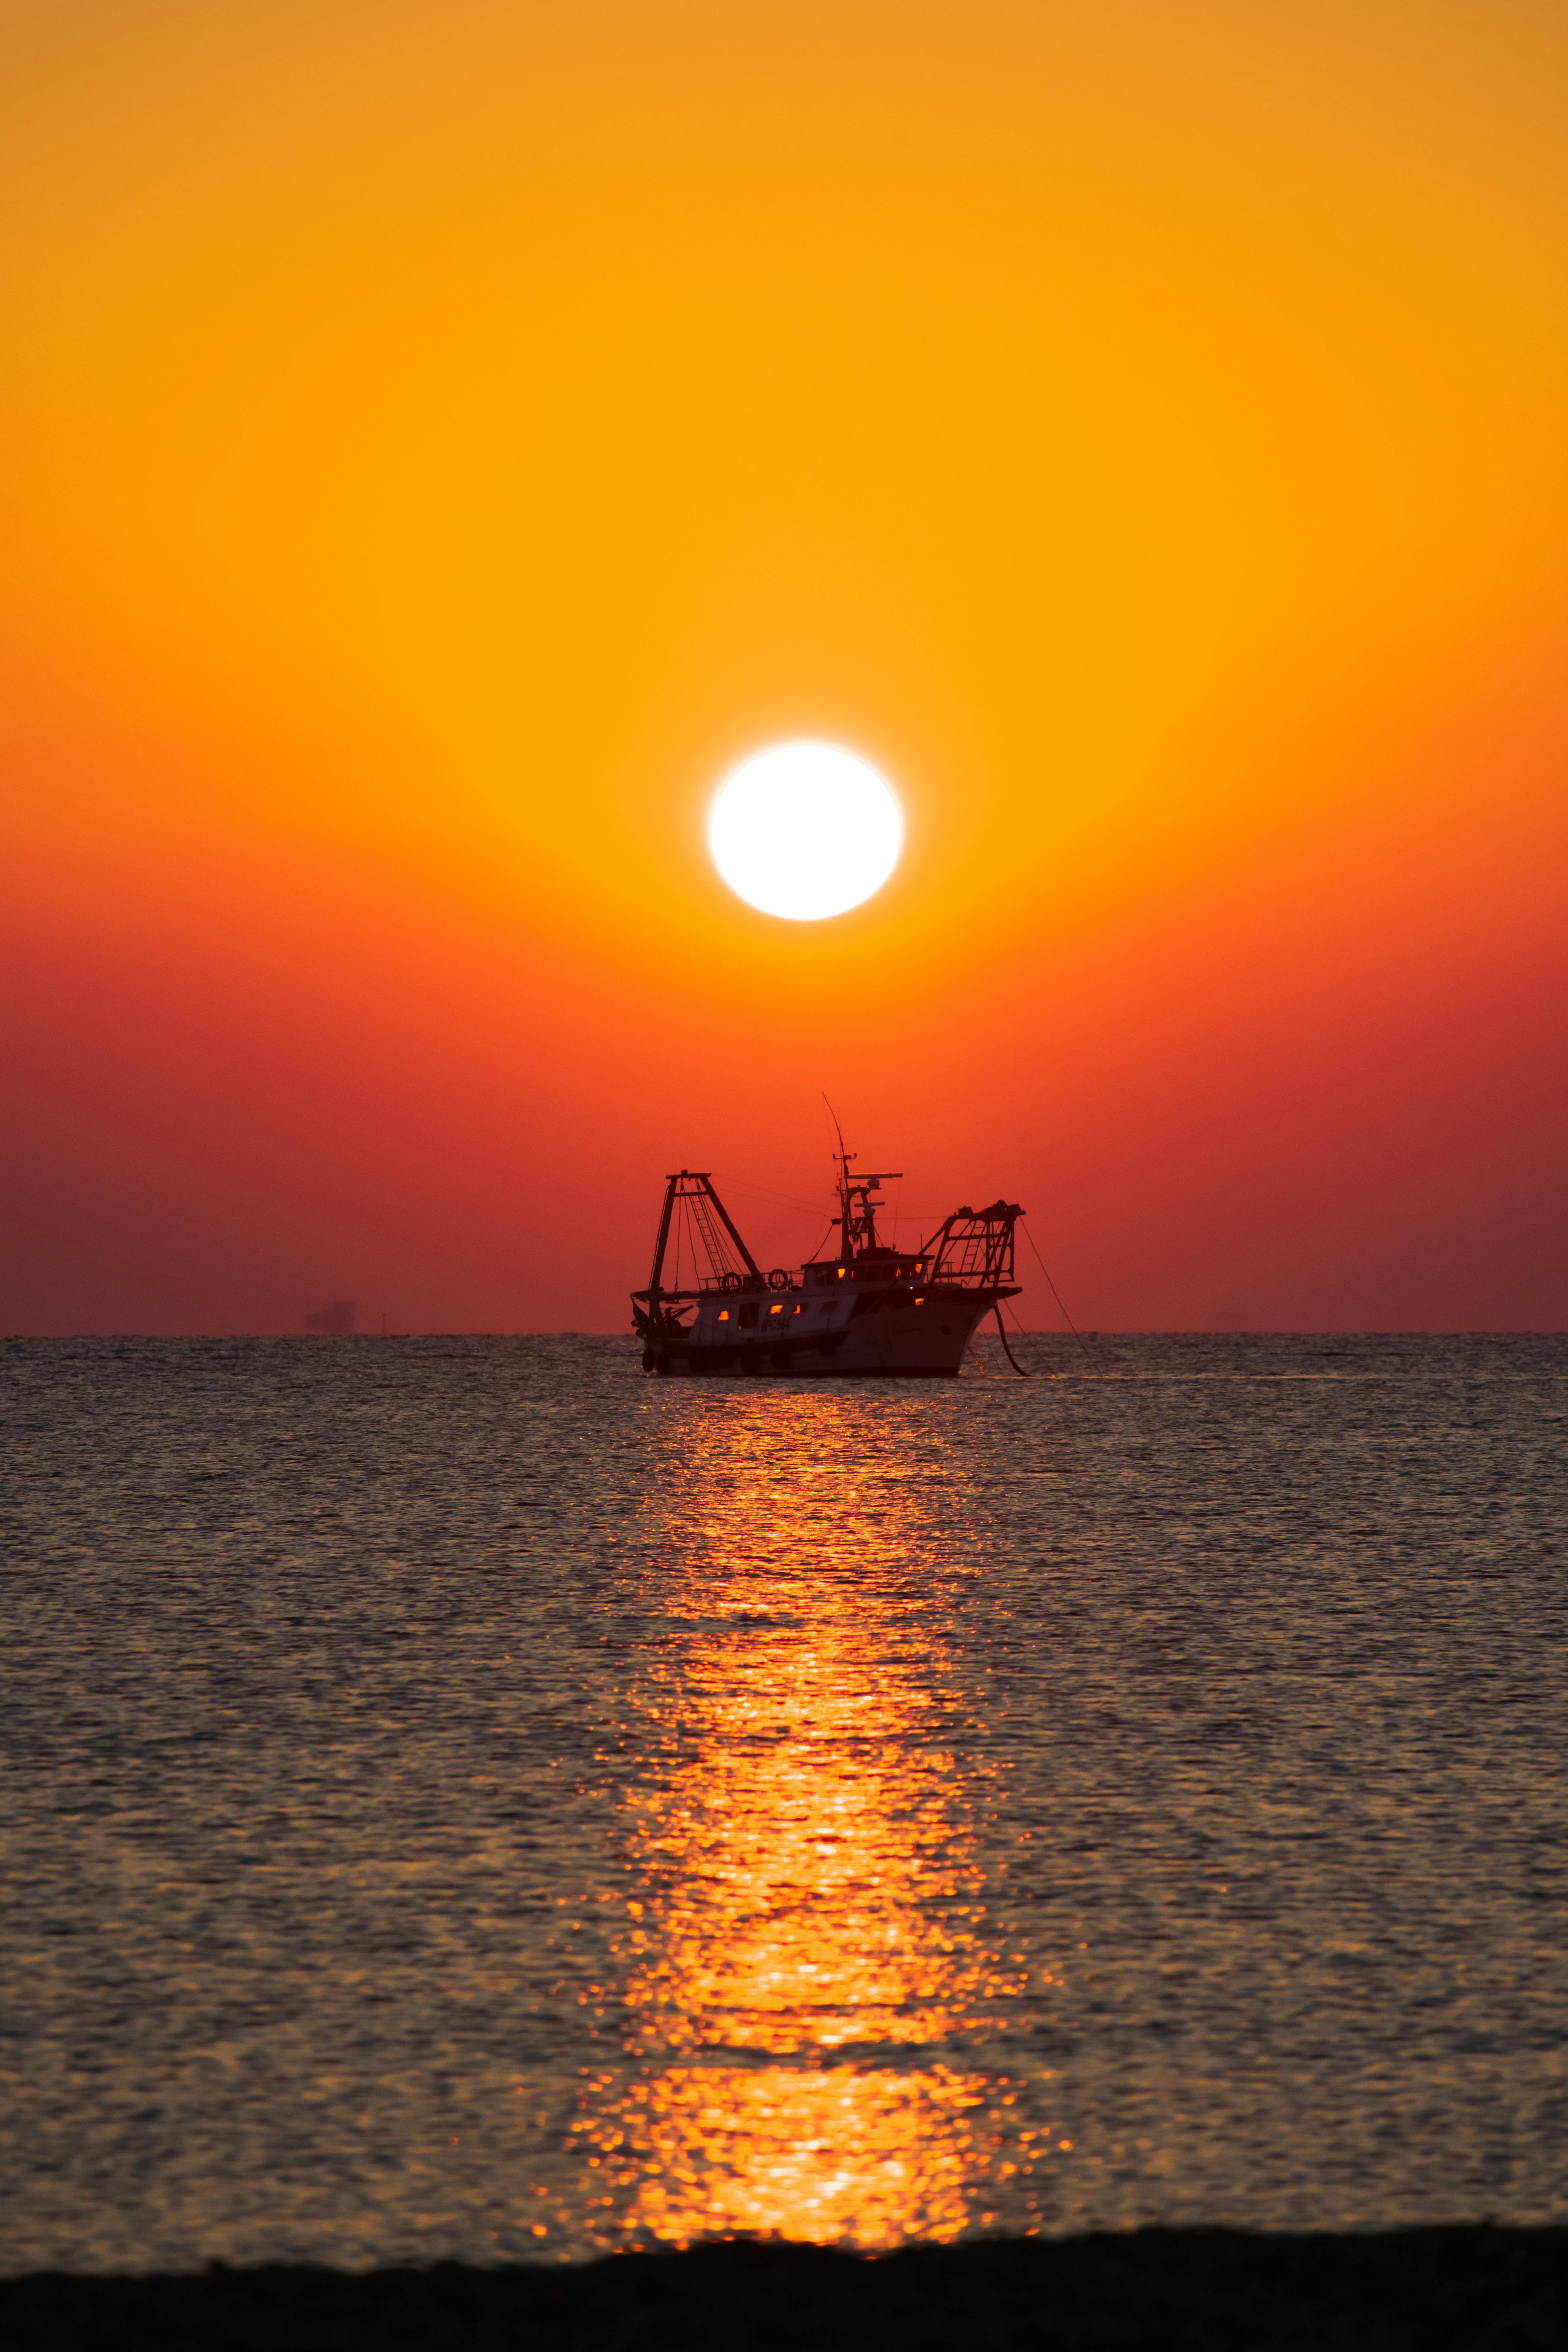
natural, water, sky, boat, cloud, watercraft, afterglow, vehicle, amber, orange, red sky at morning, dusk, sunlight, sunset, sunrise, astronomical object, heat, horizon, sun, waterway, calm, ship, dawn, landscape, lake, wind wave, ocean, evening, beach, sound, tropics, reflection, backlighting, wave, coast, water transportation, art, silhouette, palm tree, vacation, sea